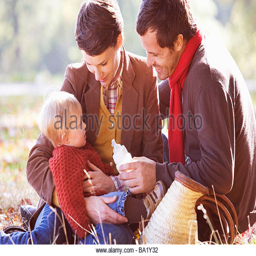
a young family sitting on the grass , father feeding the baby